Ahad Hosseini

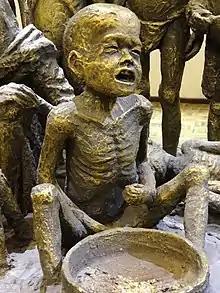
Detail of Hunger Sculpture by Ahad Hosseini

Sayyid Ahad Hosseini (Azerbaijani: ; Persian ; born 14 August 1944 in Tabriz) is an Iranian Azerbaijani sculptor and painter. He is sometimes regarded as a patriotic figure and national symbol of Iran.